Question: Please indicate a possible affordance area of baseball bat that can be used for holding
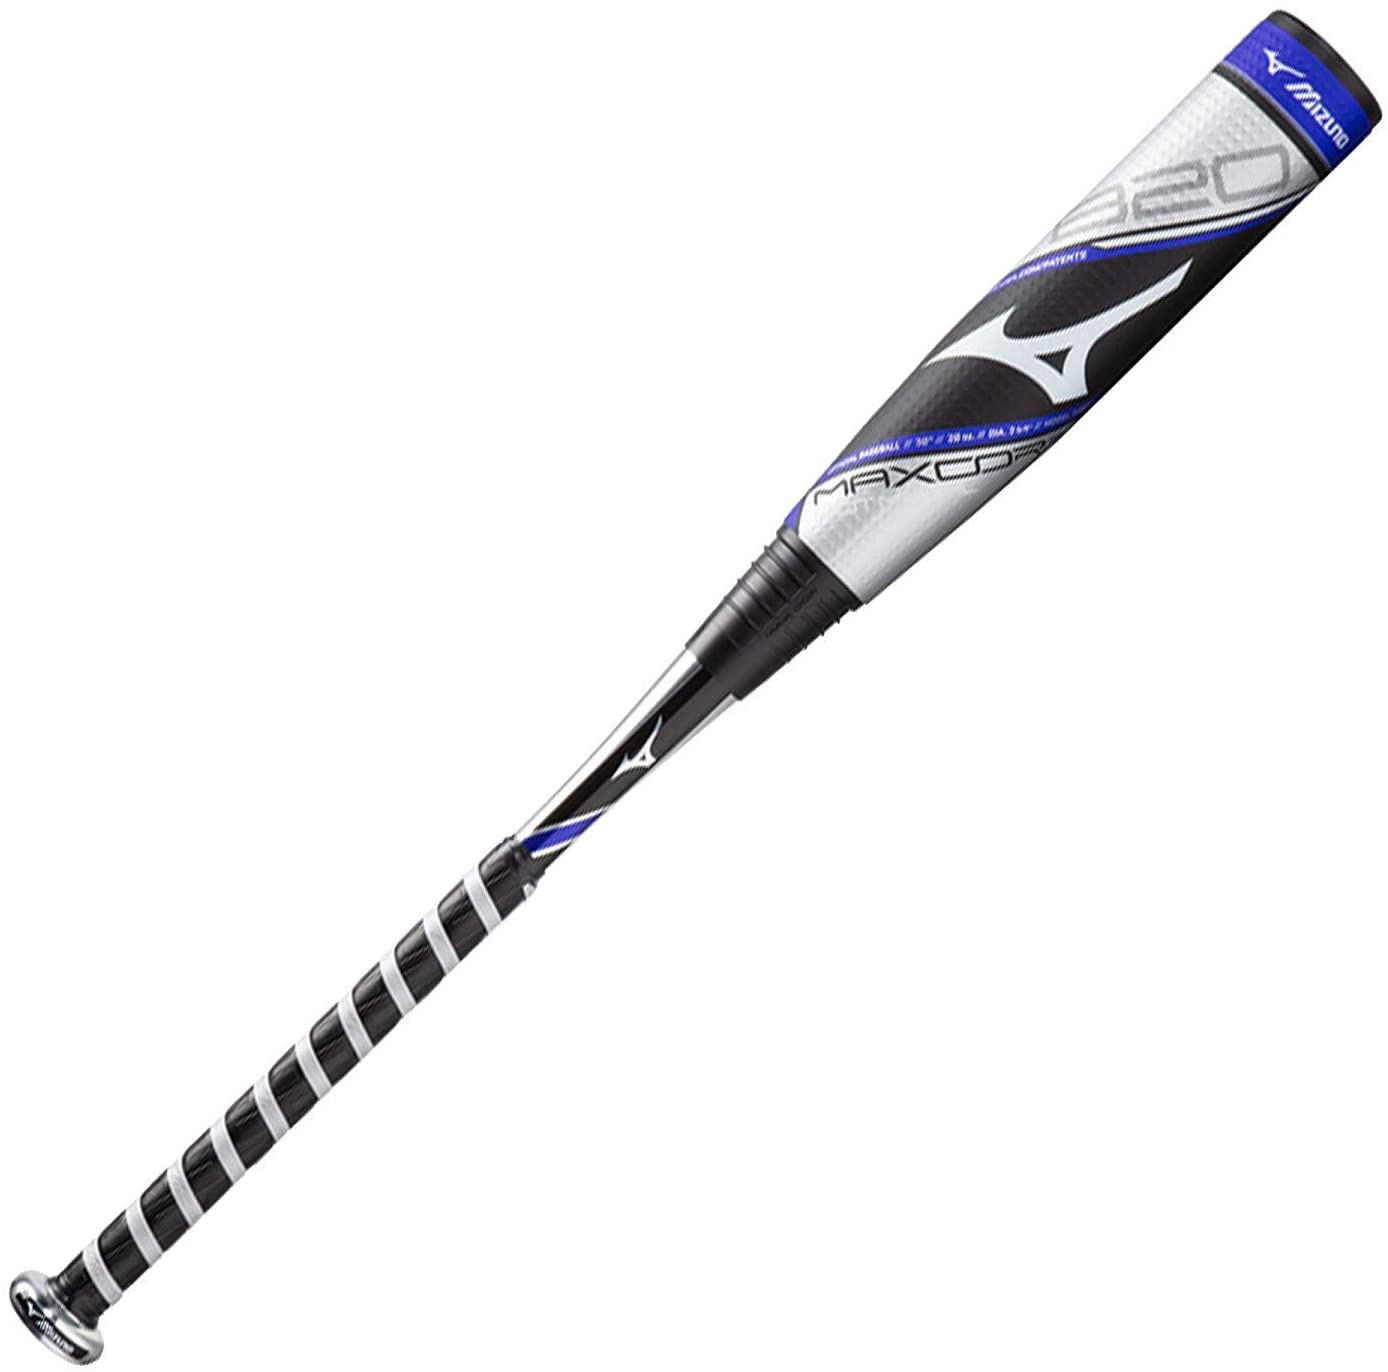
Answer: [5.934, 832.705, 549.361, 1367.867]